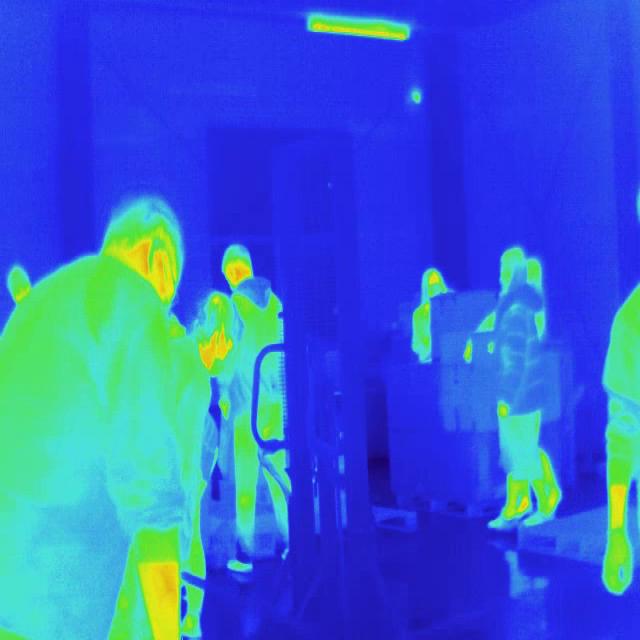
Detected objects:
label: person
label: person
label: person
label: person
label: person